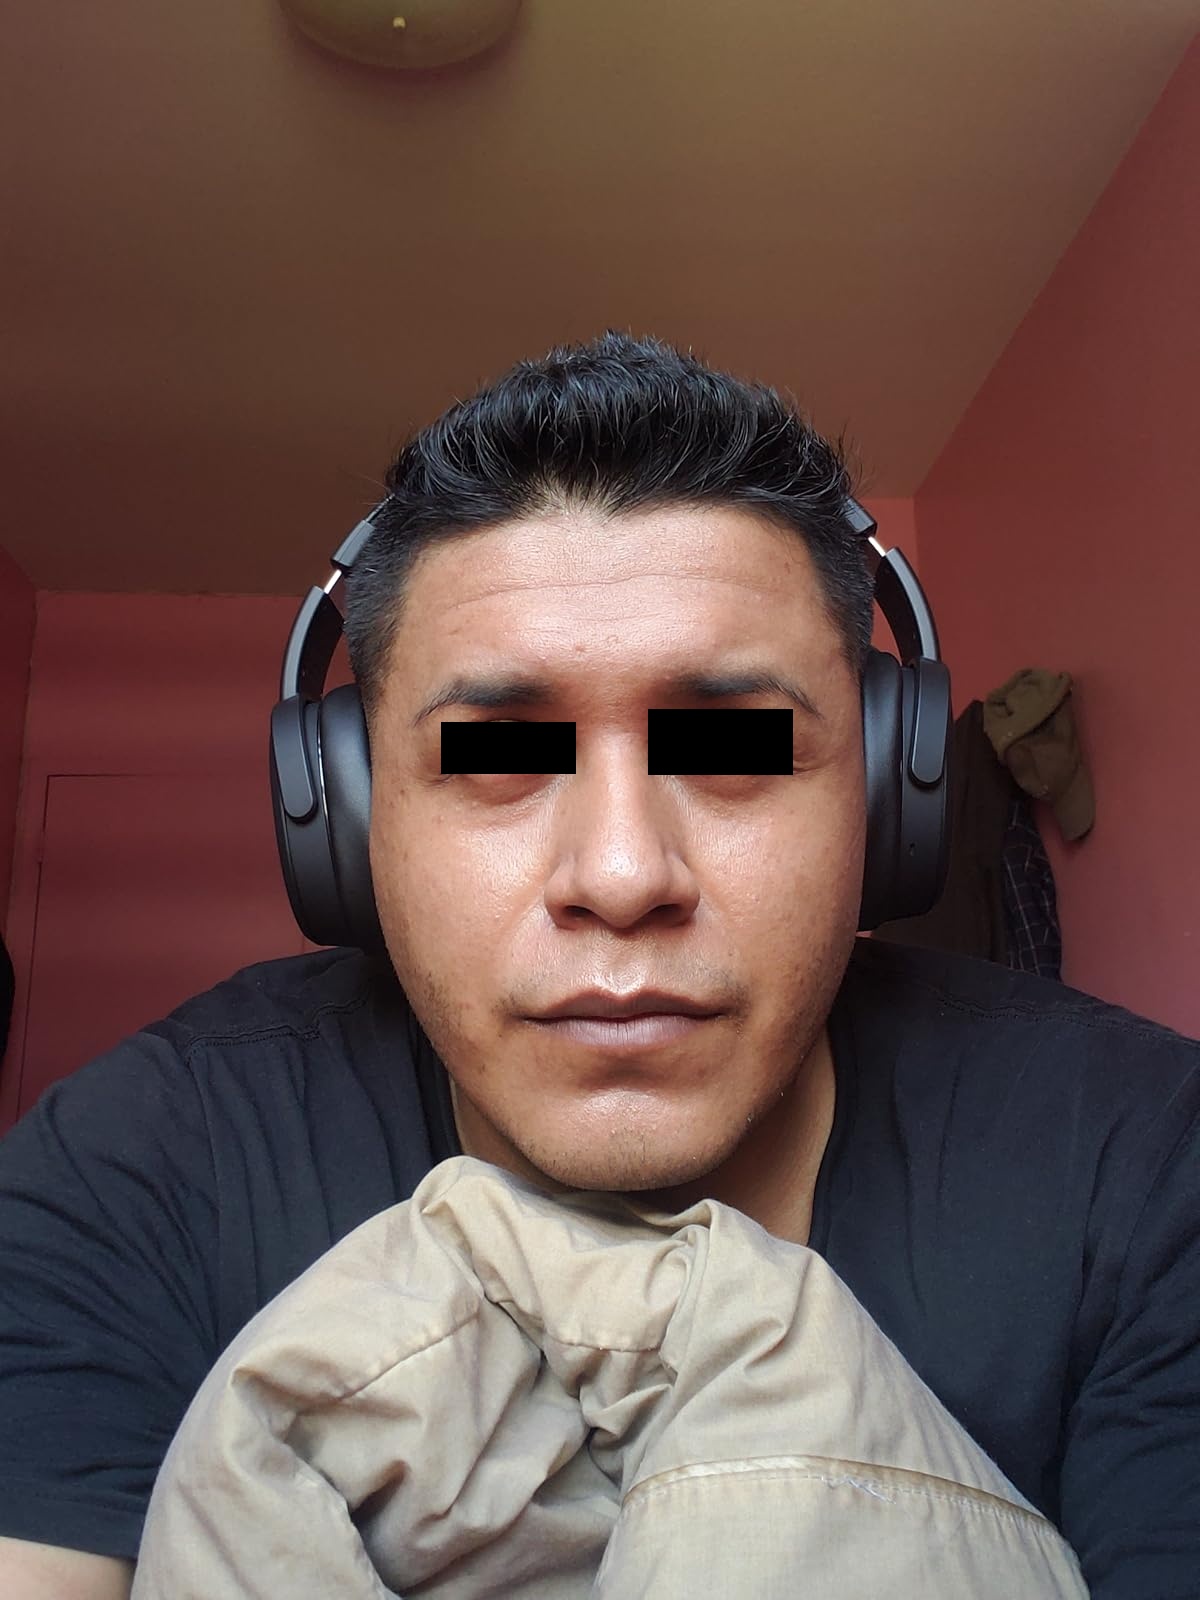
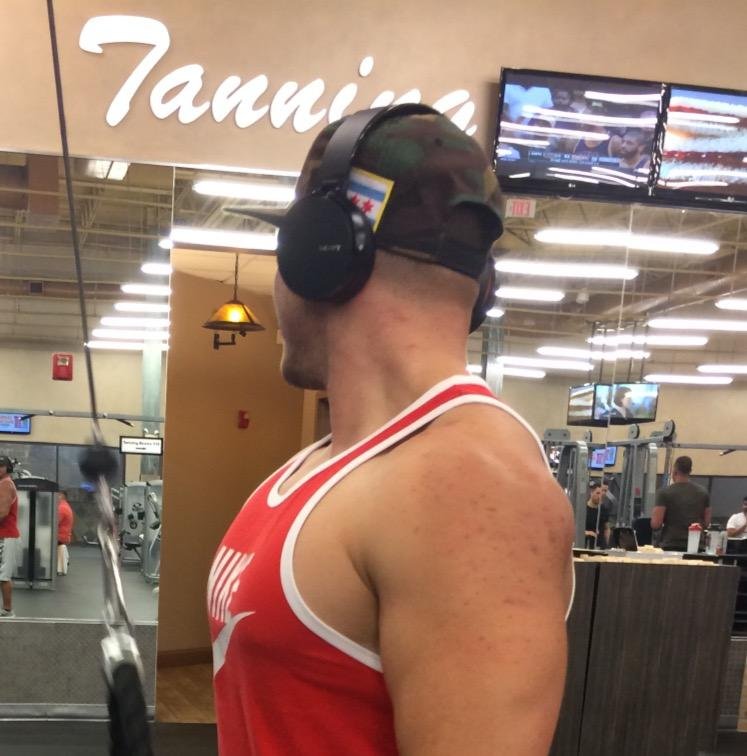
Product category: headphones
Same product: no